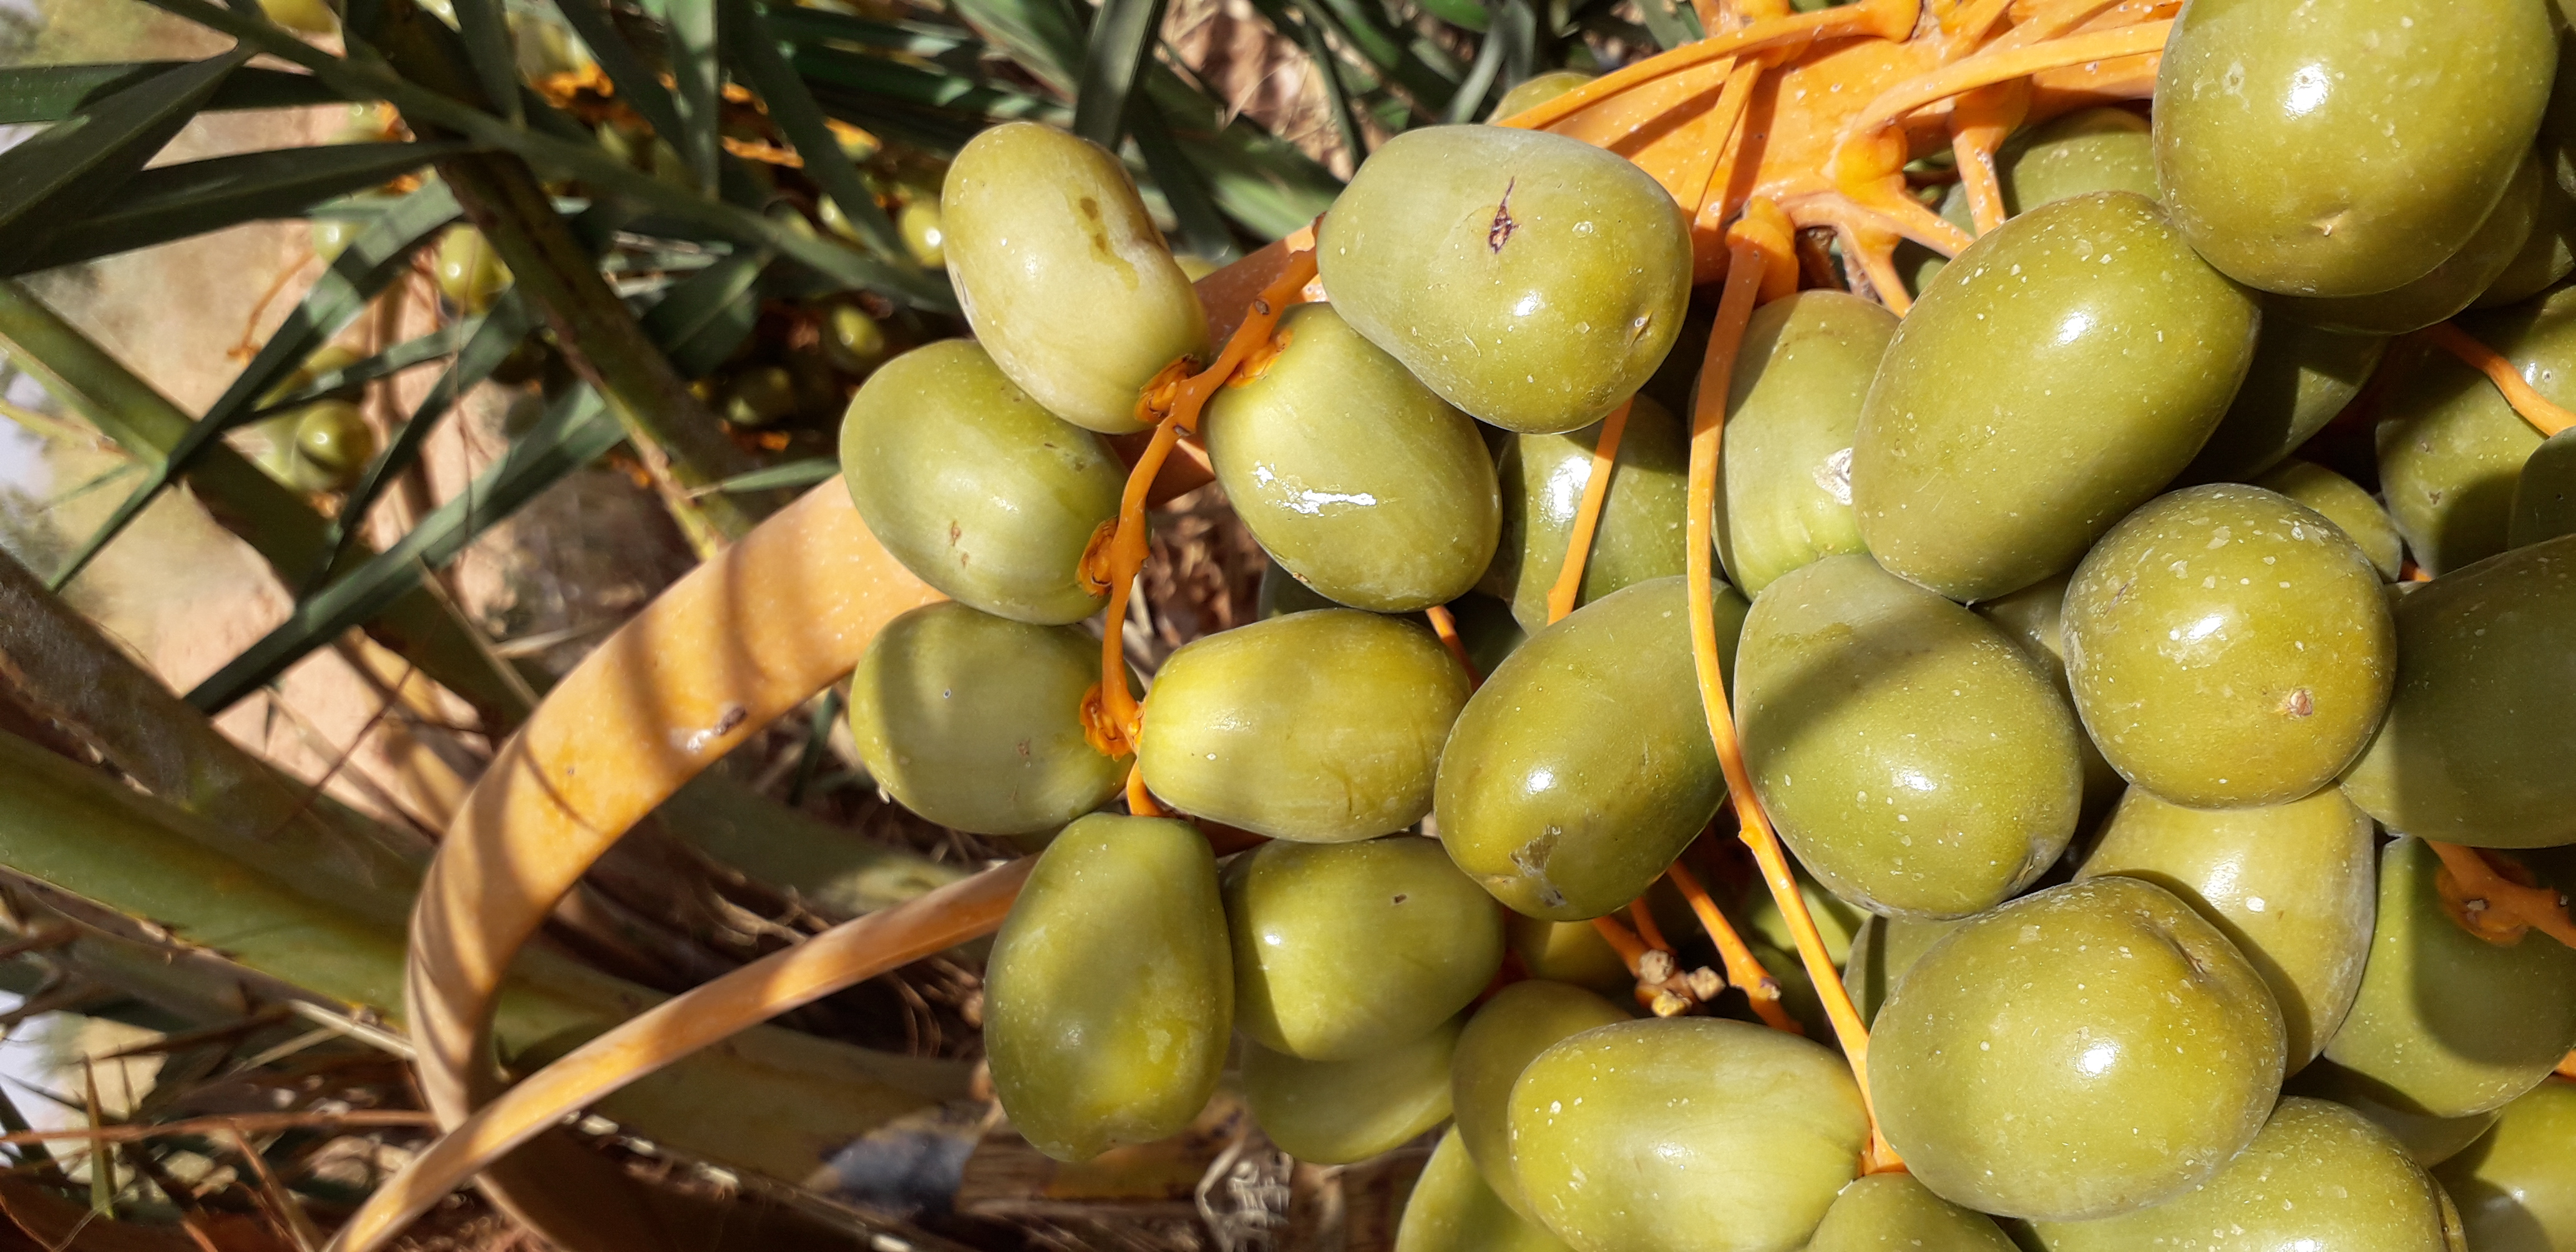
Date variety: Boufagous